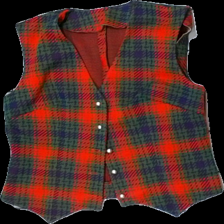
View: front
Type: Vest
Category: Ladies
Brand: Missing
Colors: Red, Green, Blue
Material: 75% Acryl 25% Polyester
Pattern: Checkered print
Cut: Regular
Season: All
Price range: 100-150
Recommended usage: Reuse
Description: checkered vest